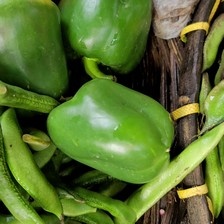
Label: capsicum